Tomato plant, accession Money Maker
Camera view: tilt-top (135 deg); turntable rotation: 120 degrees
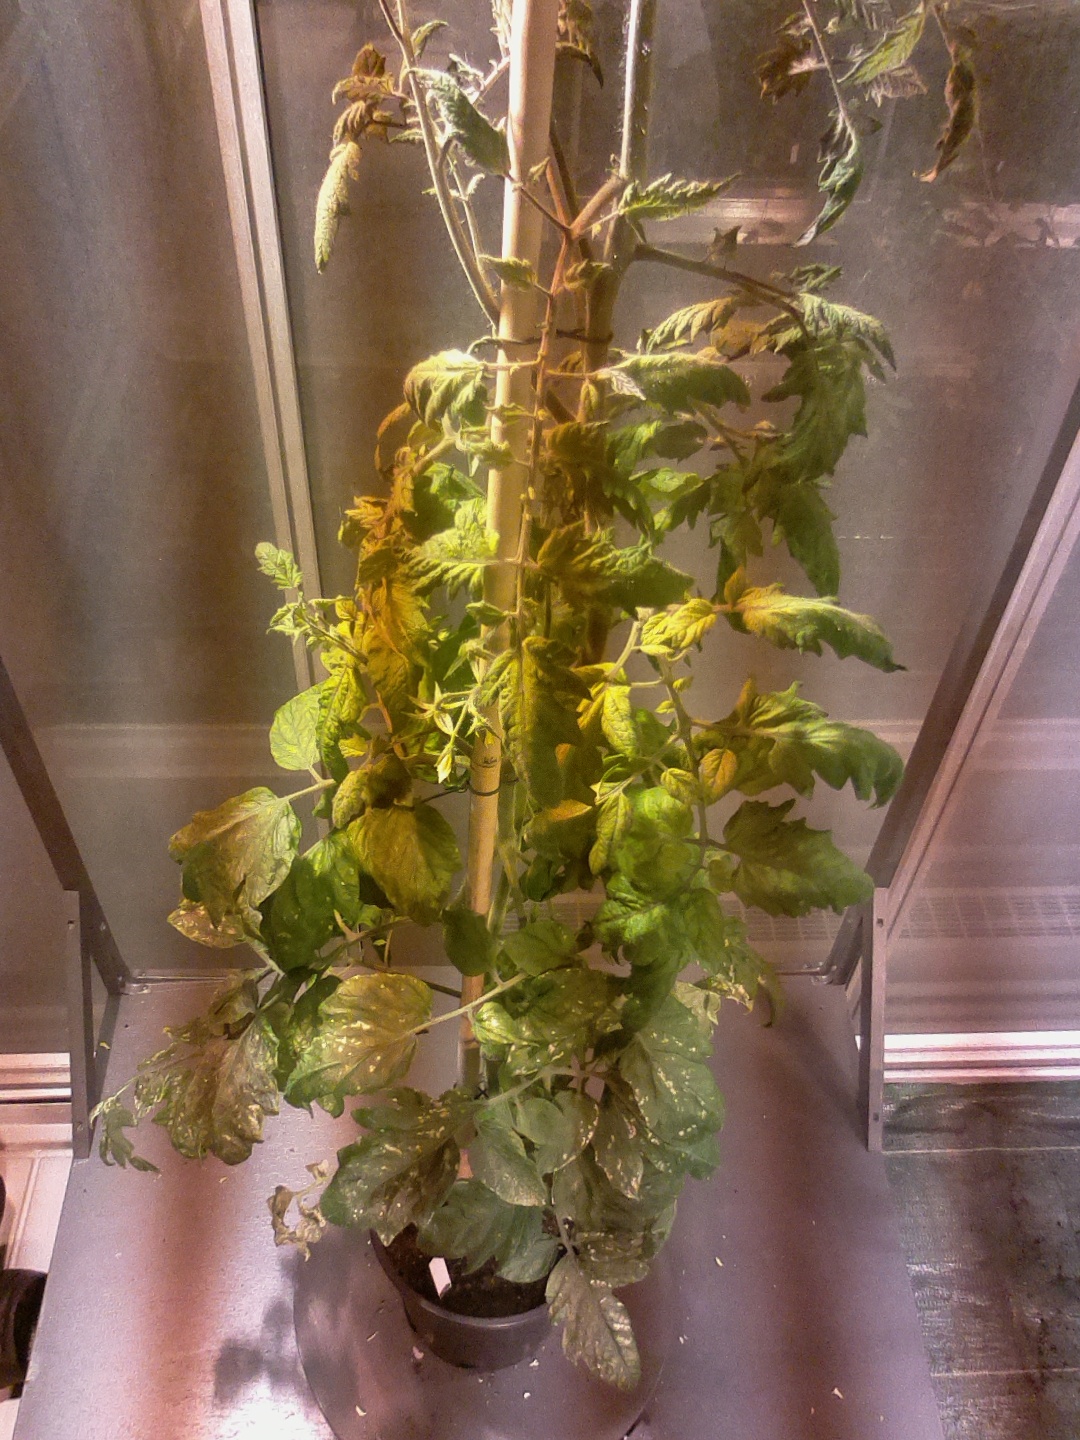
BBCH growth stage 72: 20%-30% of final fruit size